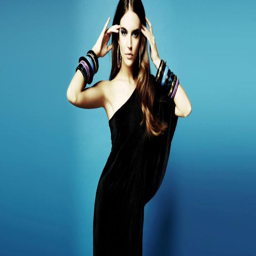
model in a black dress wallpaper